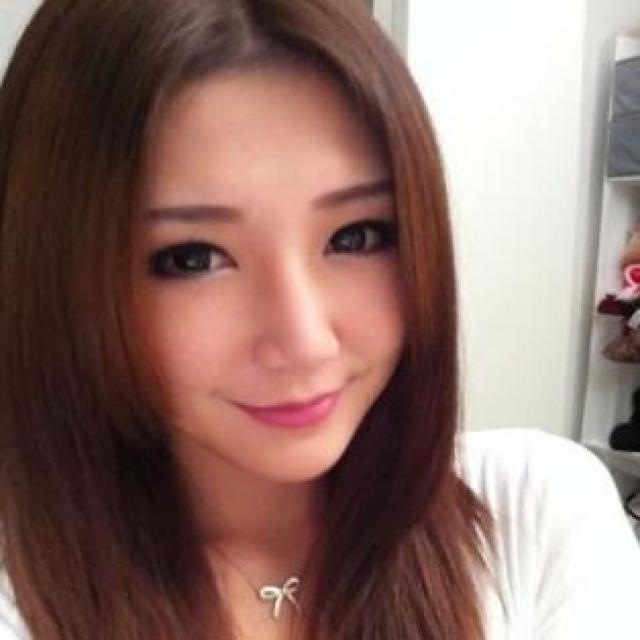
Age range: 21-44